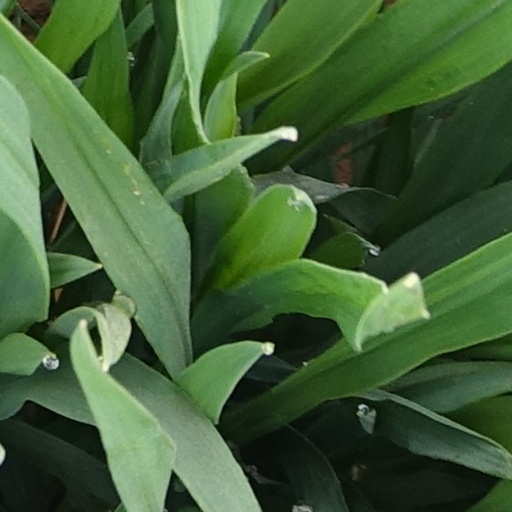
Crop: wheat